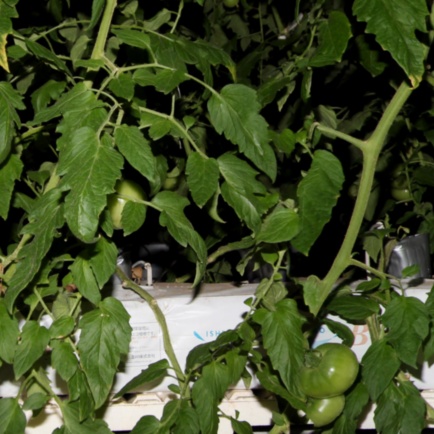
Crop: tomato